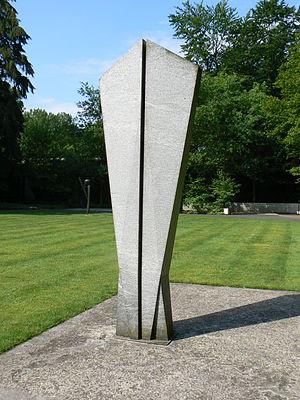
Hans Aeschbacher, né le 18 janvier 1906 et mort le 27 janvier 1980, est un sculpteur suisse abstrait.